List of Assassin's Creed characters

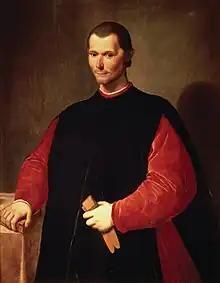

Caterina Sforza (1463 – 28 May 1509) (voiced by Cristina Rosato) was the Countess of Forlì and Imola, and the daughter of Galeazzo Maria Sforza, the Duke of Milan. She was engaged to Pope Sixtus IV's nephew, Girolamo Riario, at only 10 years of age, and consummated the marriage at 14. As the countess of Forlì, she becomes a strong ally of the Assassin Brotherhood, meeting Ezio after her husband Girolamo traps her on a small island in Romagna. Eight years later, Caterina has the Orsi brothers kill her husband after finding out that he was working for the Templars and for being a poor husband. Caterina offers to keep the Apple of Eden safe in Forlì, but she, Ezio, and Niccolò Machiavelli find the city taken by the Orsi brothers, who were hired by the Templars. Retaking the city, Ezio saves Caterina's children from the Orsi and kills them, though the Apple is stolen from him by a mysterious monk. In 1500, Caterina travels to the Italian Assassins' headquarters in Monteriggioni, requesting help against Cesare Borgia's army. Monteriggioni is besieged by Cesare the next day, causing the town to be destroyed and Caterina to be captured. The next year, Caterina is transported to the Castel Sant'Angelo in Rome to be jailed. Ezio infiltrates the Castel and frees Caterina with a key taken from Lucrezia Borgia. A few weeks later, Caterina returns to Florence to await the restoration of her lands. However, her request to Pope Julius II is rejected, and Caterina ultimately dies in Florence from pneumonia in 1509.